Question: What are people in the front doing?
Tambaya: Me mutanen da suke gaba sukeyi?
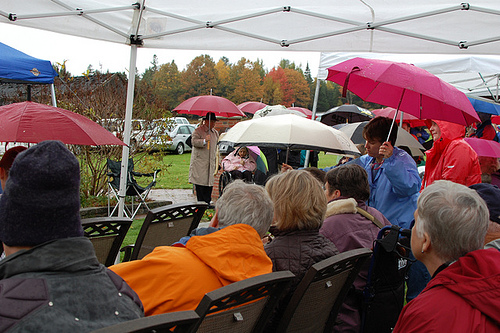
Answer: Sitting.
Amsa: Zama.